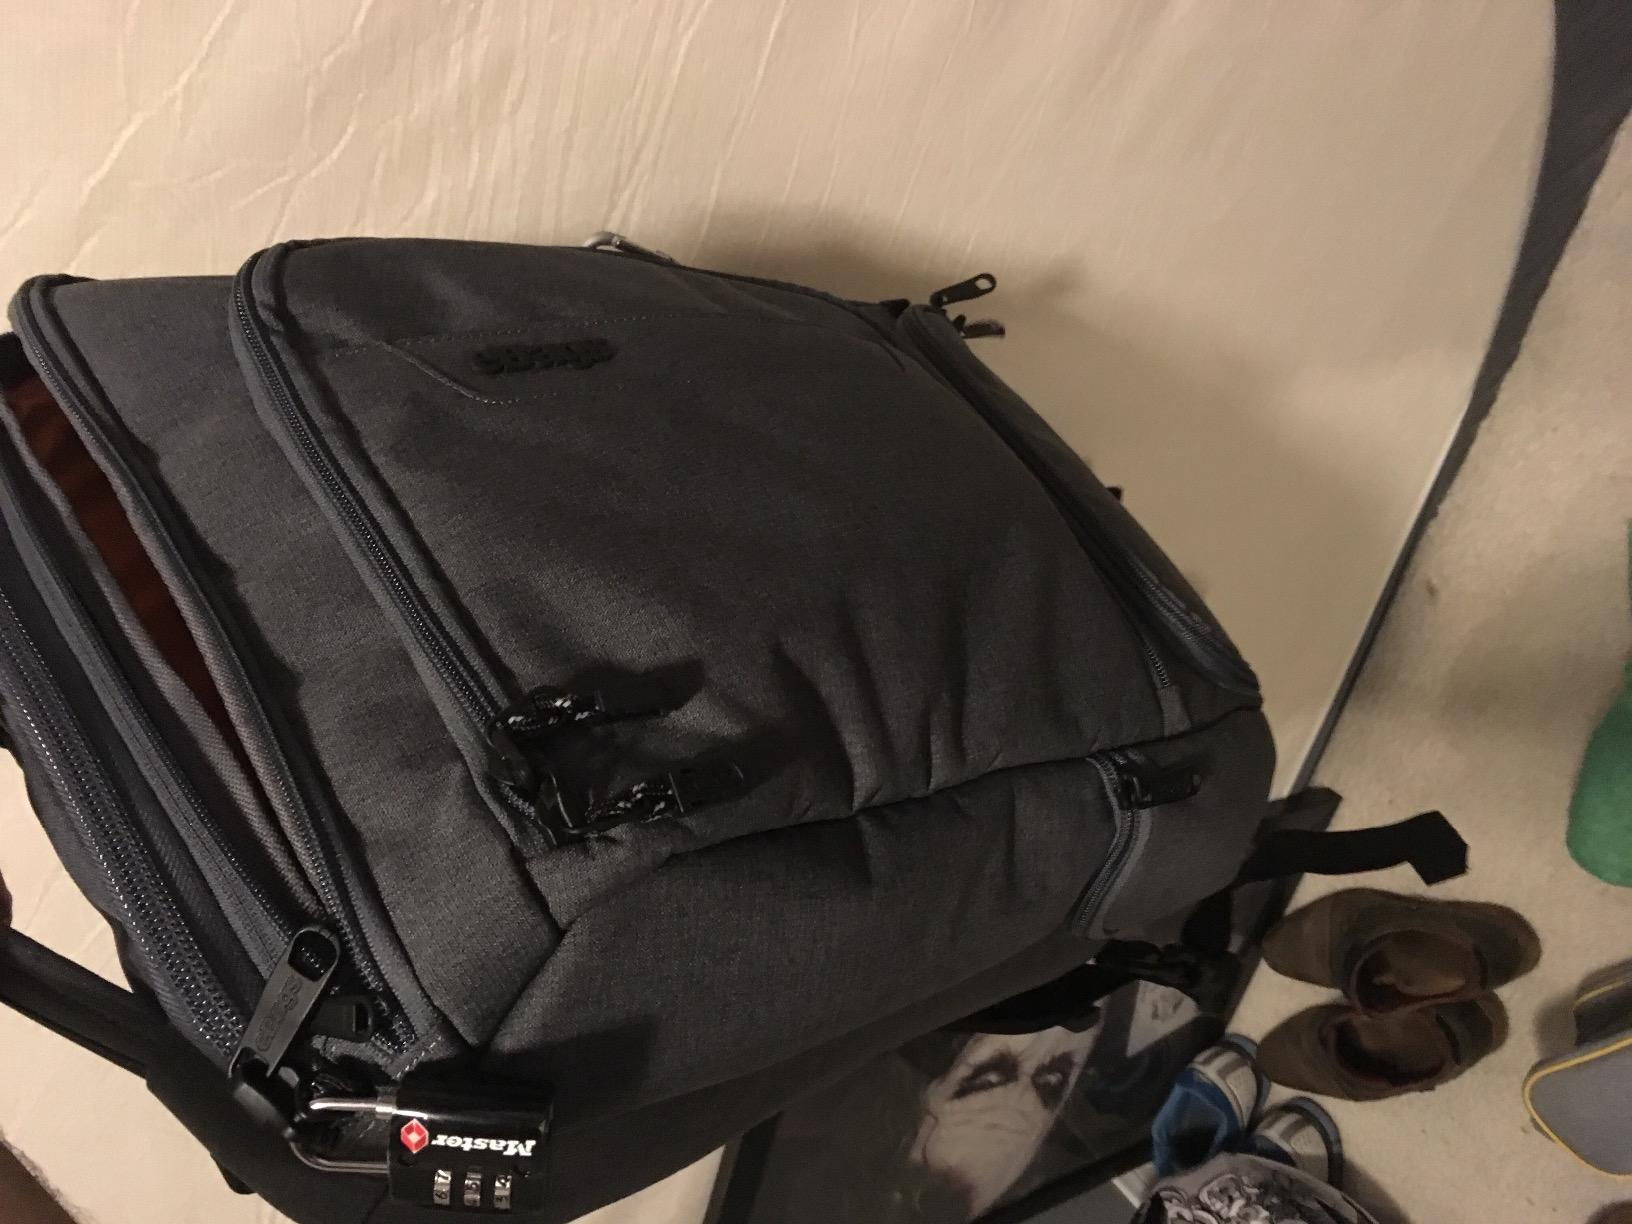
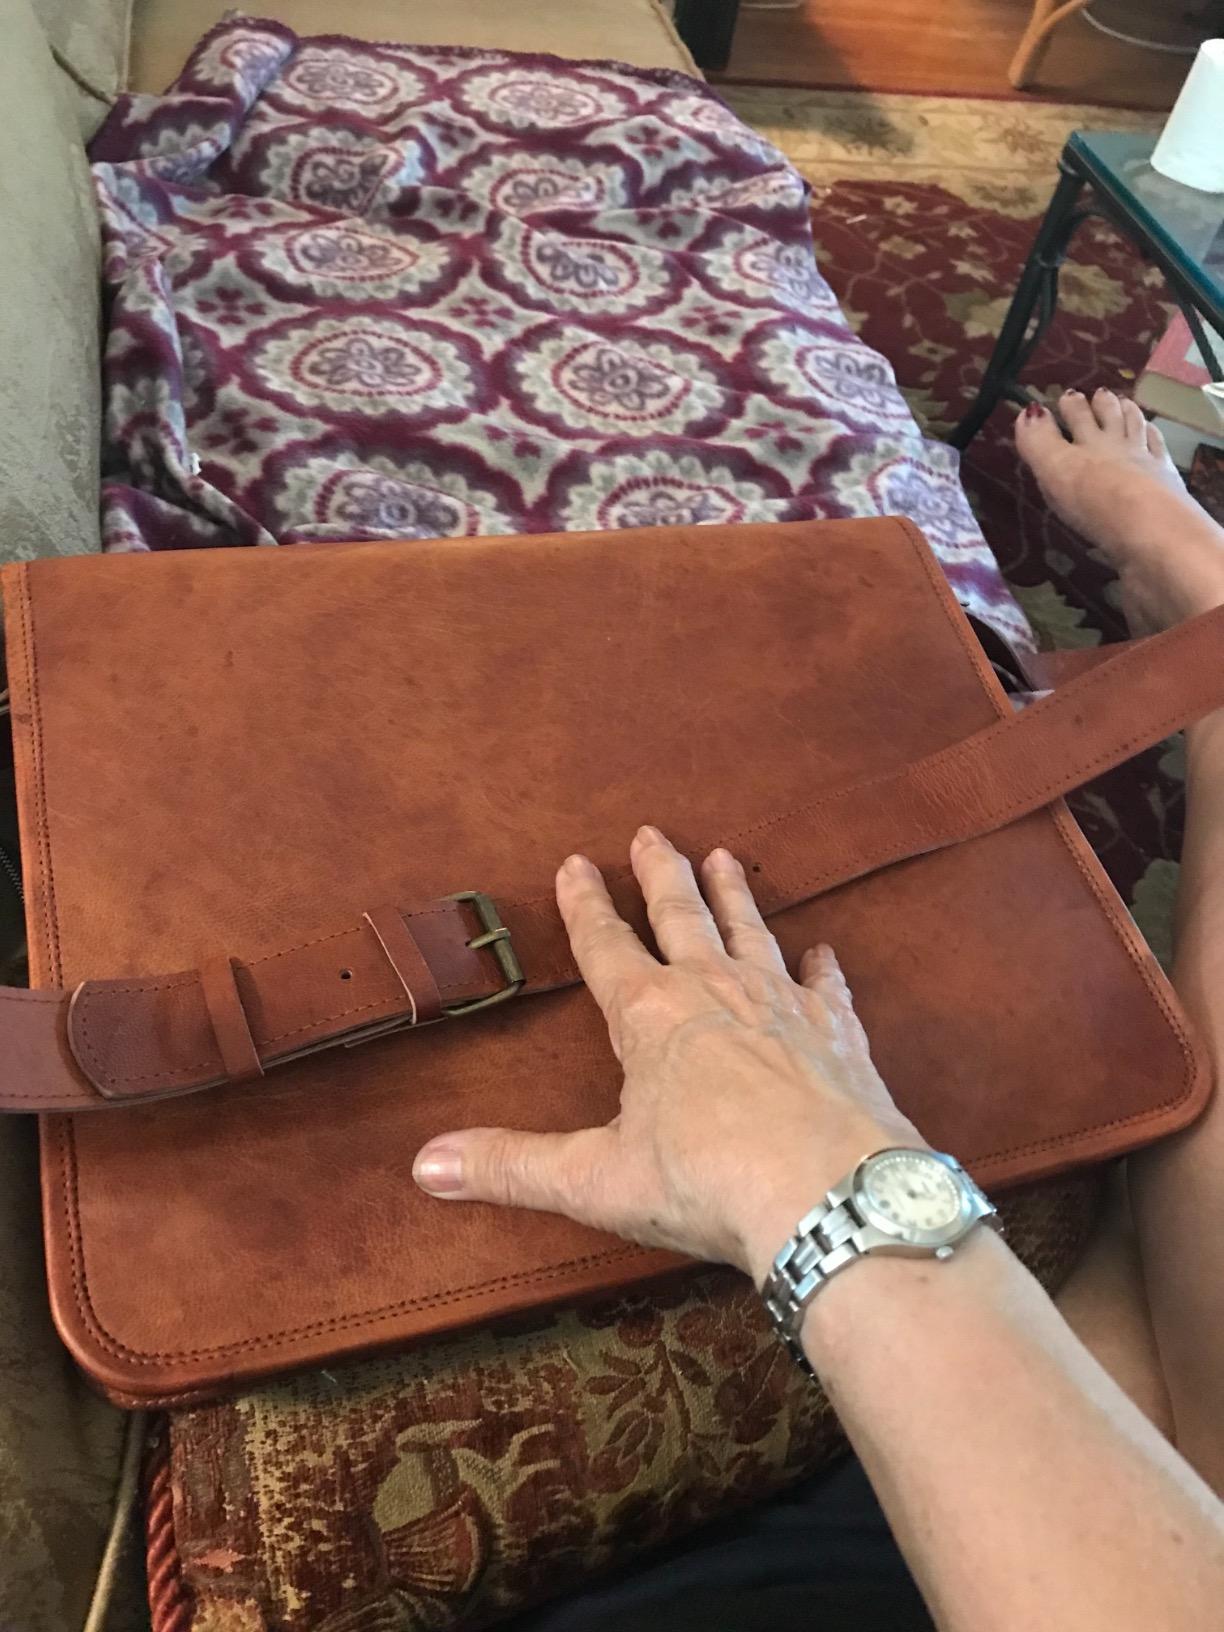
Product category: bag
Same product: no